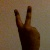
The image shows a hand gesture representing the number 2 in Indian Sign Language.